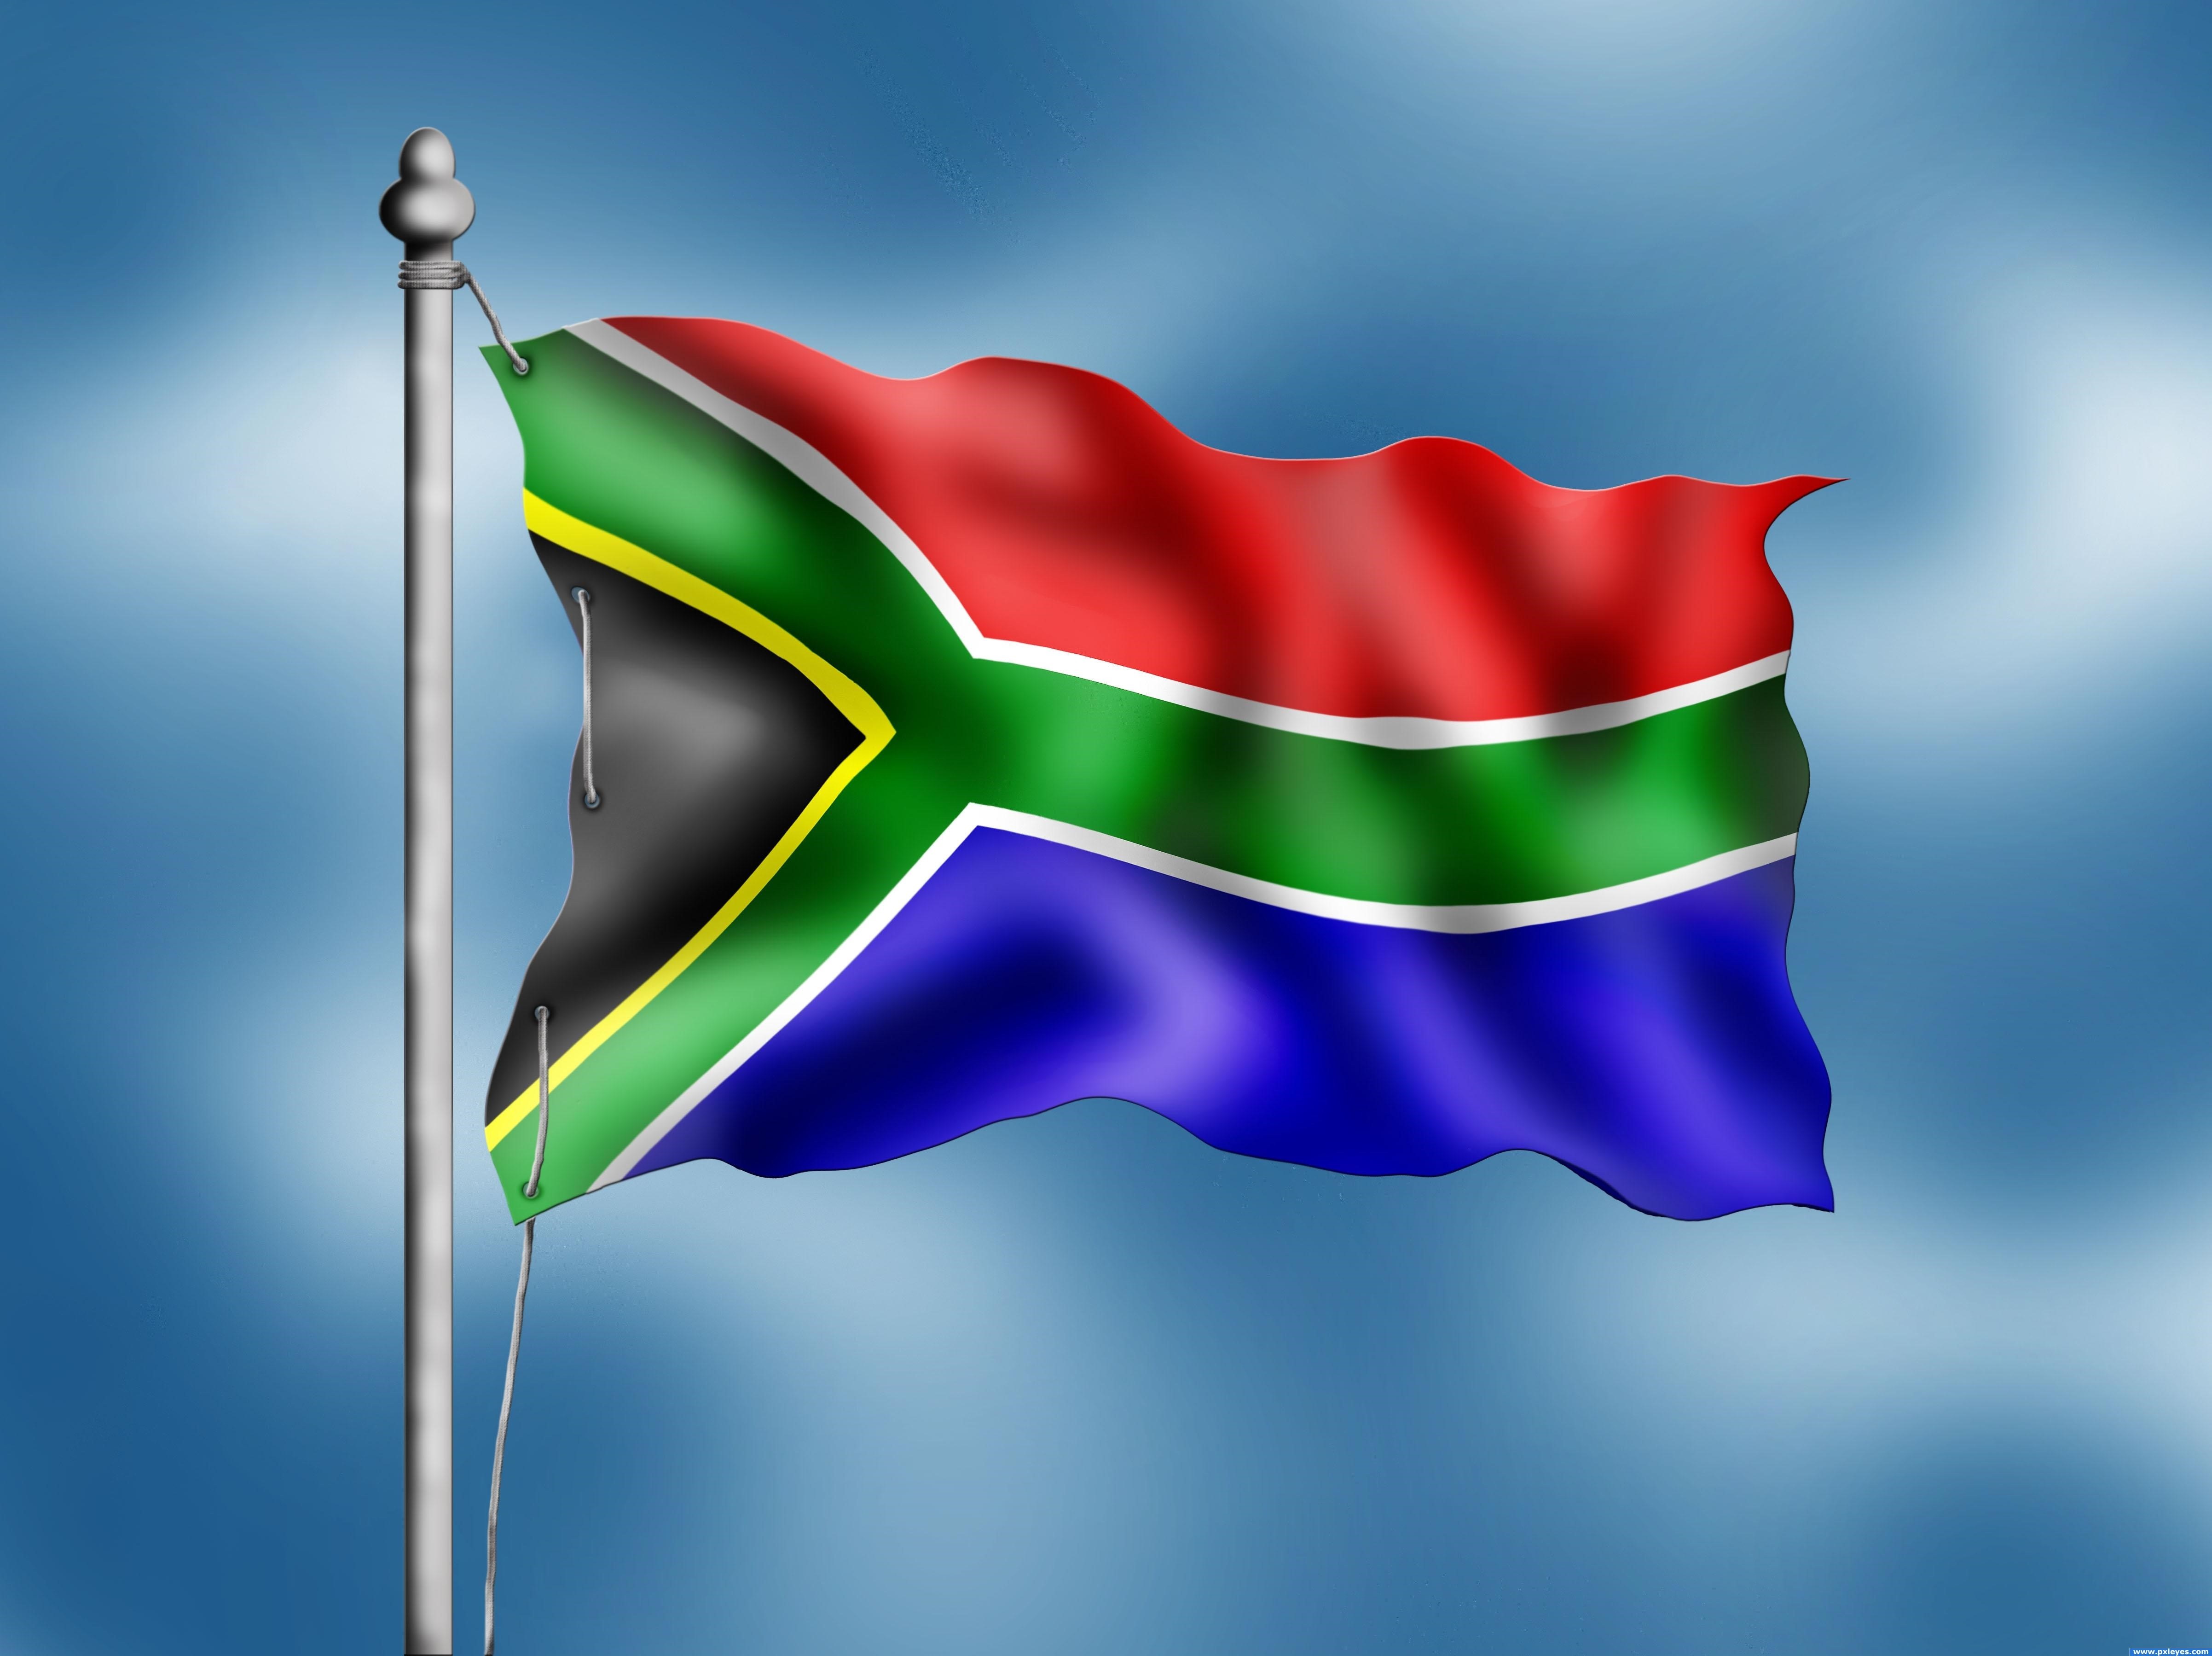
sky, texture, flower, wind, flying, country, travel, line, symbol, color, banner, pennant, flag, blue, tourism, emblem, patriotism, national, illustration, icon, nation, silk, patriotic, nationality, insignia, flag of the united states, computer wallpaper, south african